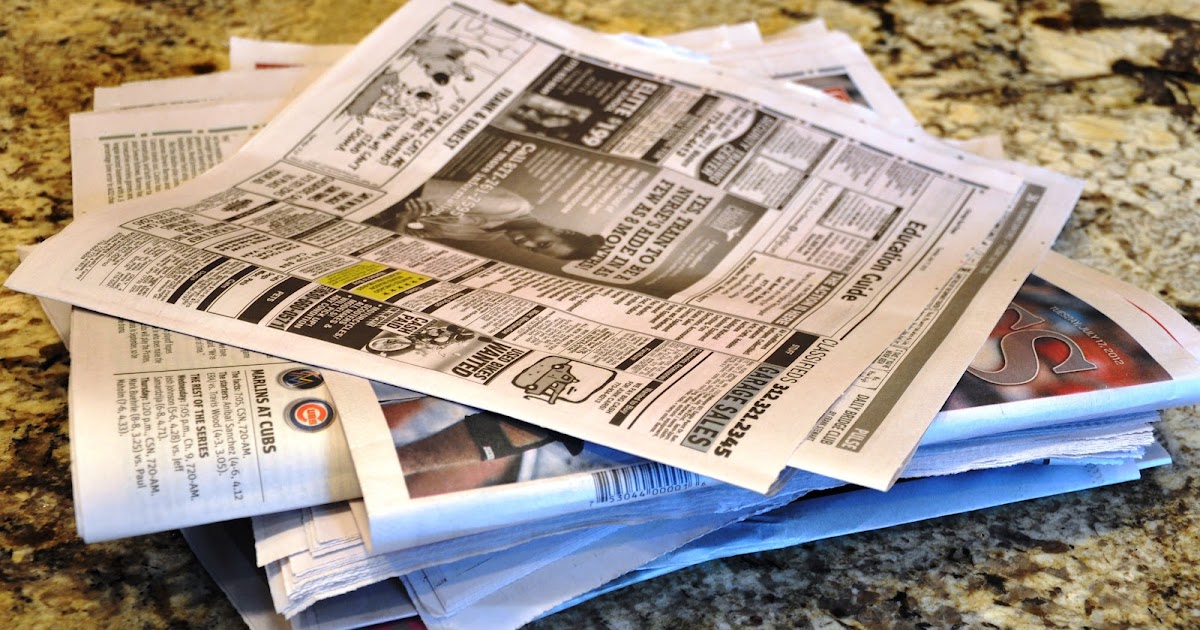
Waste category: paper